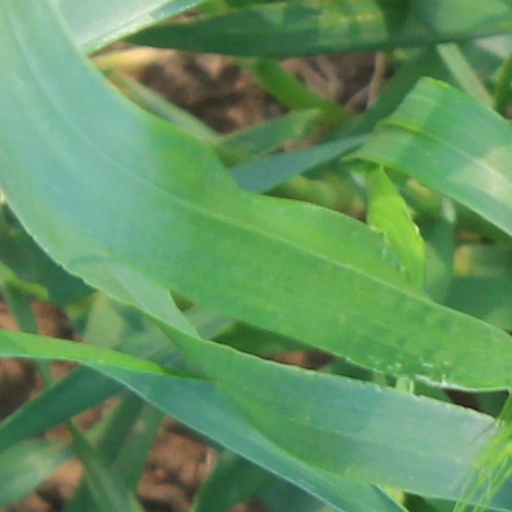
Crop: wheat